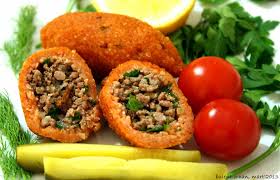
Yemek: icli_kofte